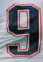
Number: 9